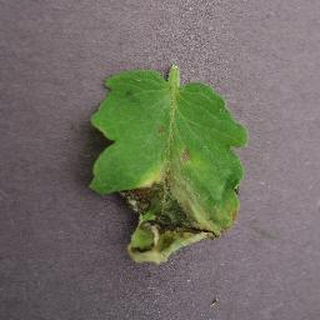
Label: tomato_late_blight